Kara (South Korean group)

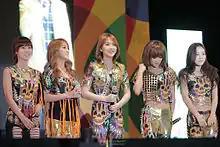
Kara promoting "Step" in October 2011

After the group finished their promotions in South Korea, they returned to Japan to release their fifth Japanese single, "Winter Magic", on October 19. The single ranked at number three on "Oricon"s Weekly Singles Chart with around 79,000 copies sold in the first week. On November 21, the group released their second Japanese studio album, "Super Girl", which included all their Japanese singles released that year. The album received over 360,000 pre-orders alone. The album eventually went on to debut at number one on "Oricon"s Weekly Album Chart with sales of 275,206 copies sold, making it the group's first number one album in Japan. With it, the group broke the record set by The Nolans, becoming the first foreign female group in thirty years to top both the singles and albums rankings. The album was eventually certified triple platinum by the RIAJ with sales exceeding 750,000 copies.